Lebanon Historic District (Lebanon, Illinois)

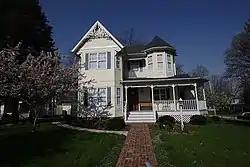
A restored Victorian home in the Lebanon Historic District.

The Lebanon Historic District is a historic district composed of the areas of Lebanon, Illinois, developed prior to 1900. The district includes five distinct areas of Lebanon: the city's main commercial district, the neighborhood around McKendree University, two residential districts, and an archaeological site at the city limits. Development in Lebanon began in the 1820s, and McKendree University was founded in 1828. The oldest building from this period, the Mermaid House Hotel, is a Federal structure dating to 1830. The city received an influx of German immigrants from the 1830s onward, which affected the city's development. In the 1850s and 1860s, a railroad opened in the city and several local industries developed; however, the city retained the character of a small college town and never developed into an industrial or trade center.